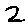
Label: 2